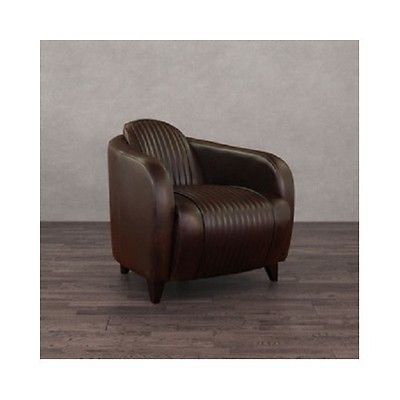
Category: chair